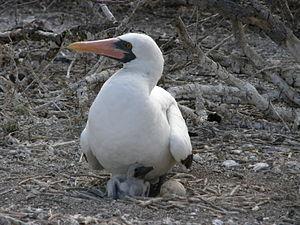
Le terme oiseau de mer renvoie à un ensemble aux limites assez mal définies : en réalité, la définition du groupe résulte plus d'une sorte de consensus, pour ne pas dire de tradition, sur les espèces à inclure et celles à exclure, que sur des règles taxonomiques, biologiques ou écologiques strictes. On classe habituellement dans ce groupe environ 305 espèces appartenant à huit familles, entretenant avec le milieu marin des relations de dépendance plus ou moins strictes pendant une partie importante de leur cycle annuel.
En biologie des populations, le terme caïnisme qualifie le comportement agressif des nouveau-nés d'une portée les uns envers les autres. Ce comportement conduit à la mort du plus faible d'une fratie. Cette pratique est courante chez de nombreuses espèces de rapaces diurnes. Ce phénomène peut aussi être observé dans d'autres ordres que les oiseaux, par exemple chez la hyène tachetée ou encore de nombreux térébrants.
Le Fou de Grant, ou Fou de Nazca est une espèce d'oiseau marin appartenant à la famille des Sulidae. Il tire son nom de la province de Nazca au Pérou, bordée par l'Océan Pacifique. Il vit à l'est de ce dernier.